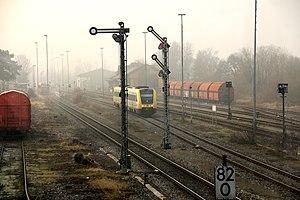
Mengen est une ville allemande du Bade-Wurtemberg située dans l'arrondissement de Sigmaringen. Mengen est connue comme « die Fuhrmannsstadt », « la ville des charretiers ». Elle faisait partie des Cinq villes du Danube.